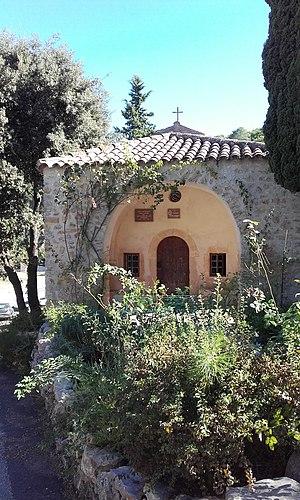
Var, Lorgues, rue de St Honorat
Lorgues est une commune française située dans le département du Var, en région Provence-Alpes-Côte d'Azur.